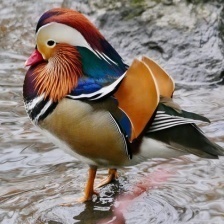
Species: MANDRIN DUCK
Scientific name: AIX GALERICULATA
ImageNet parent category: drake